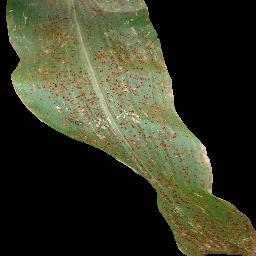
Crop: corn
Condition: (maize)_common_rust